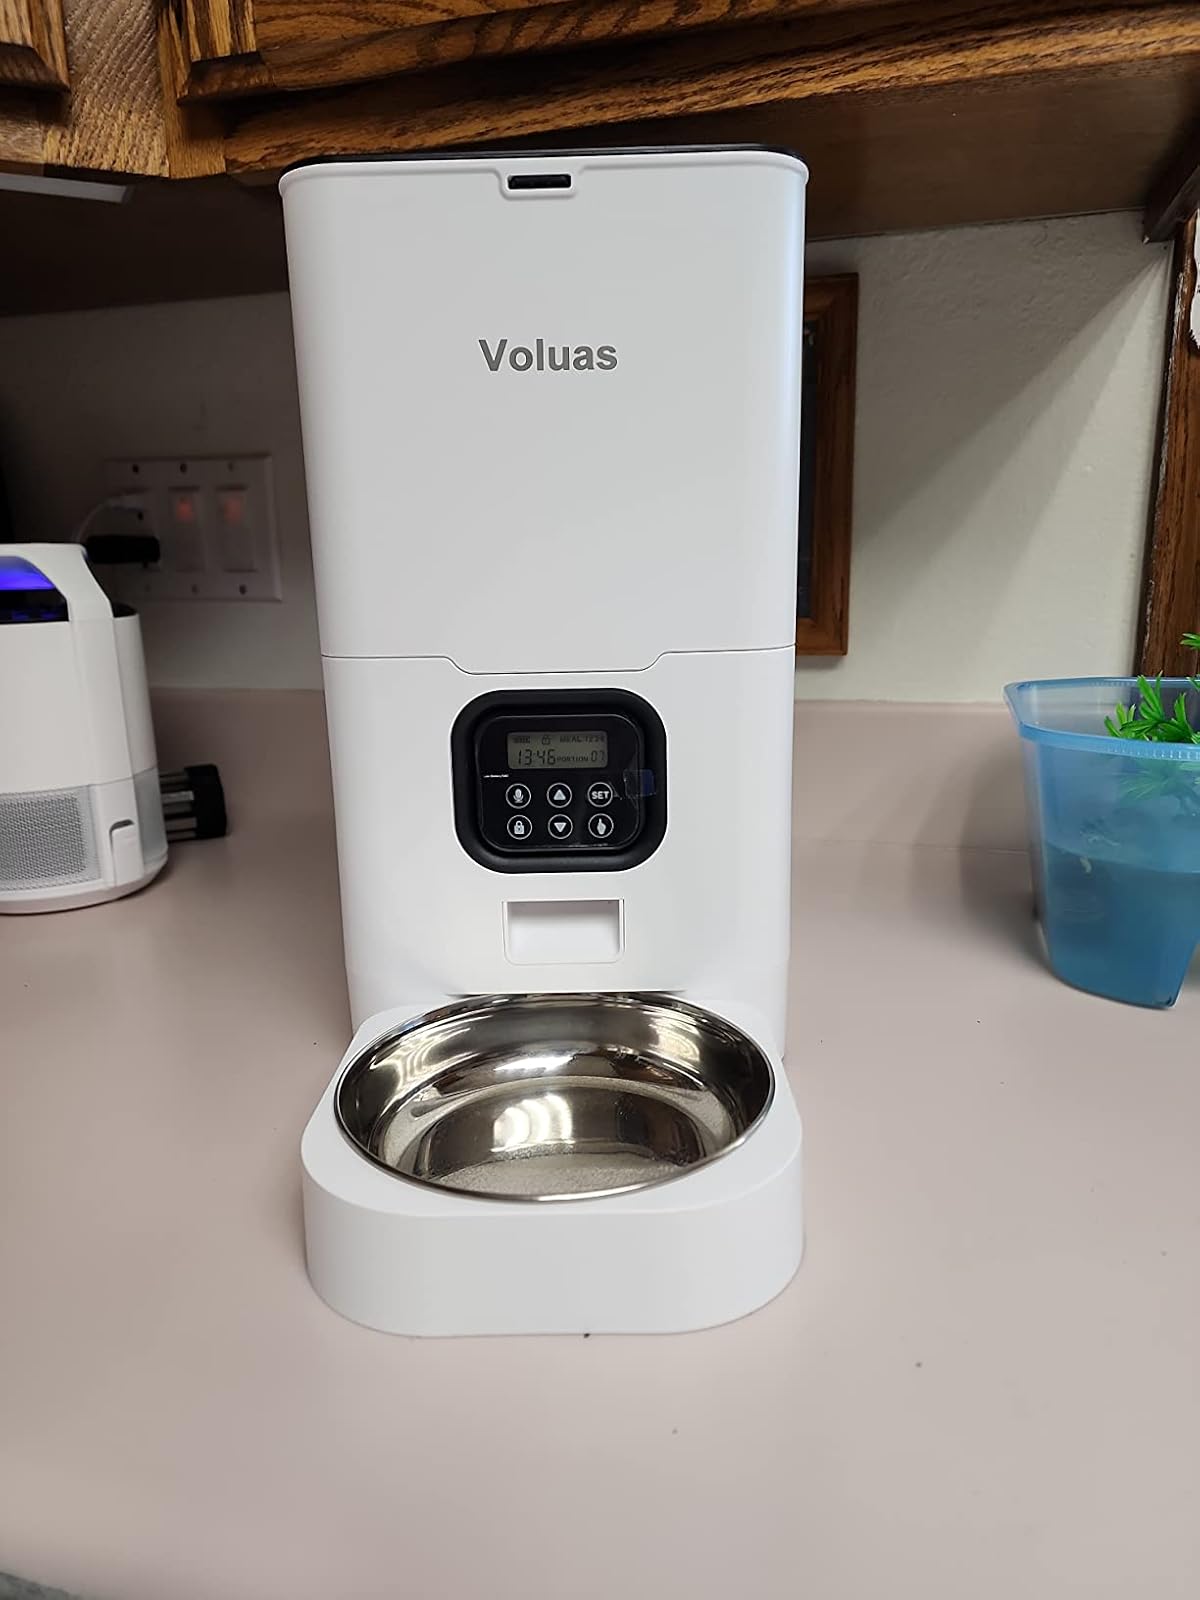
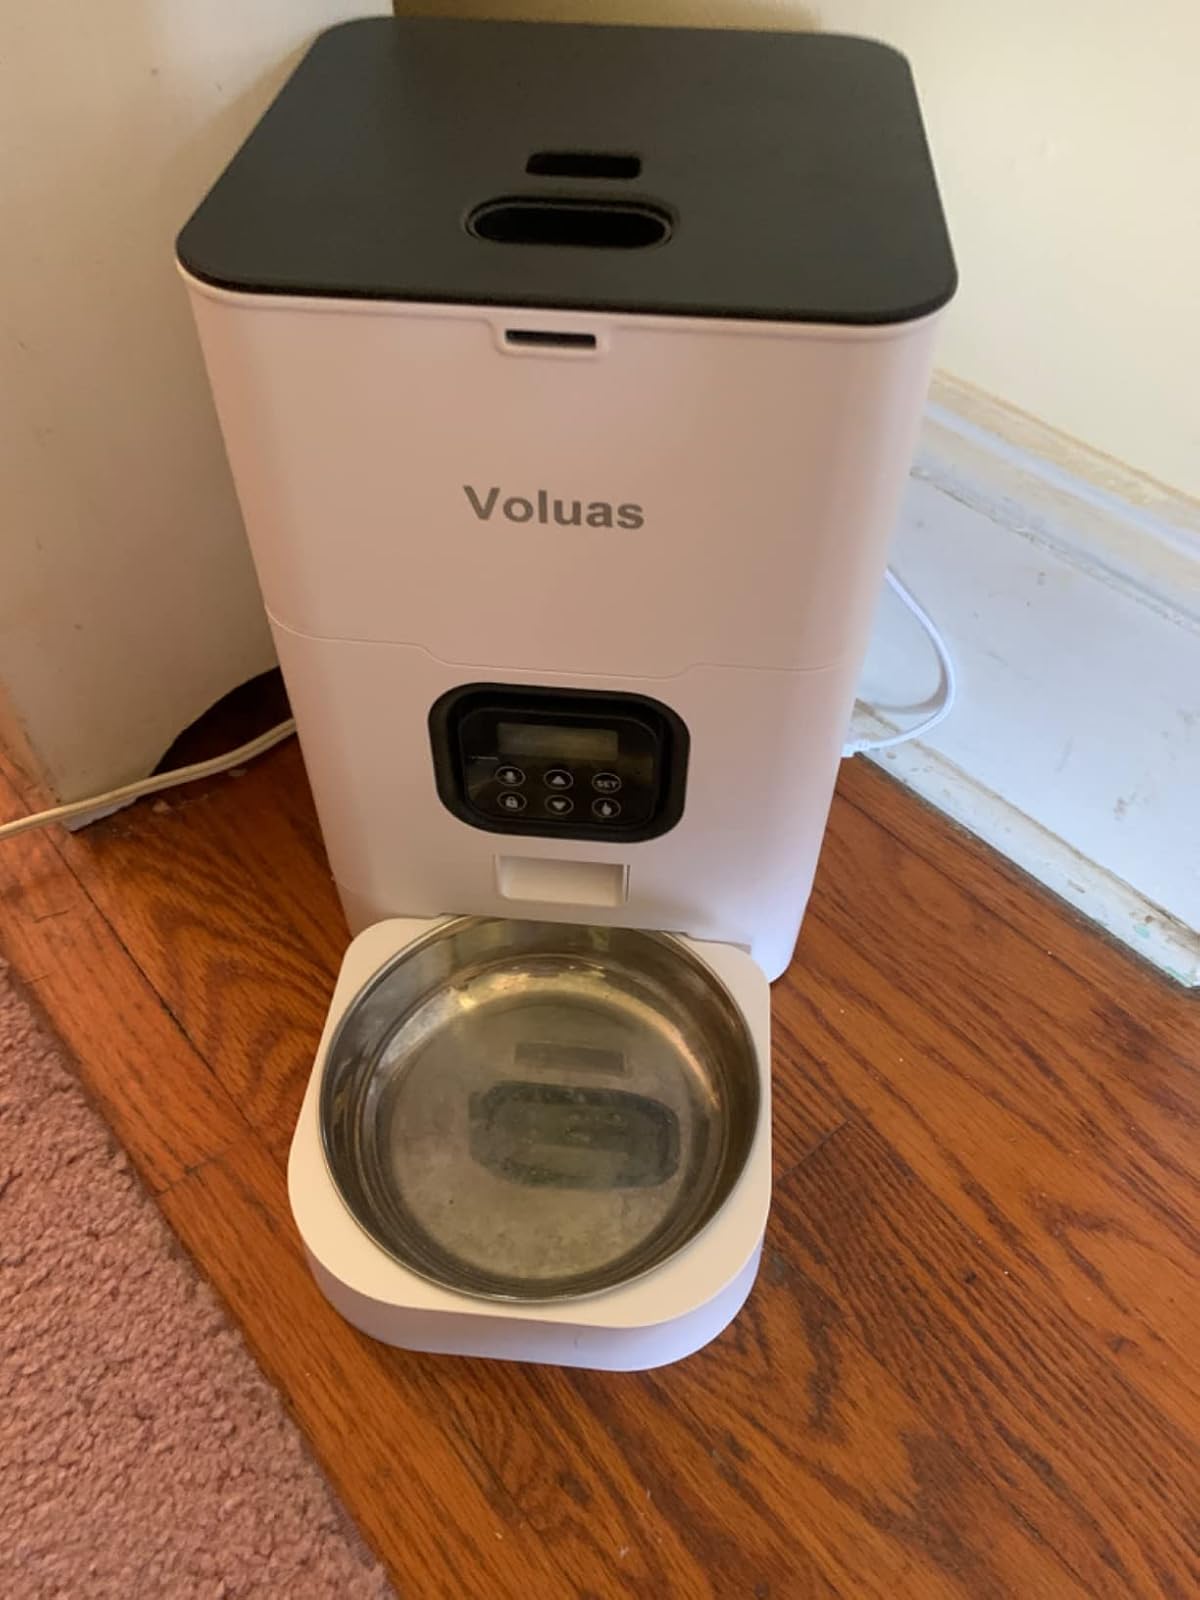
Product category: items_feeder
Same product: yes